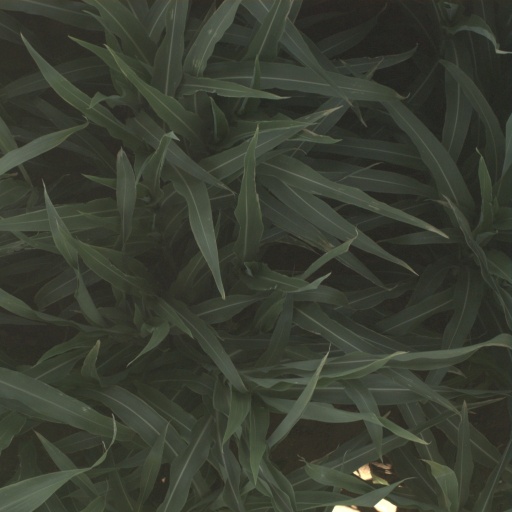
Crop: sorghum